Buchach Monastery

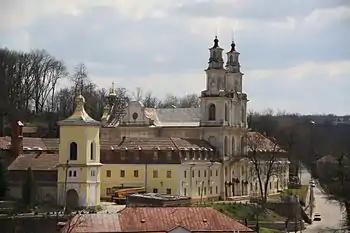
View of the monastery from Buchach city hall

The Buchach Monastery of the Exaltation of the Holy Cross of Basilian Fathers is a Basilian monastery in Buchach, Ternopil Oblast, Ukraine. For centuries, it has been one of the centers of the Ukrainian Greek Catholic Church in Western Ukraine. The monastery is situated near the Fedir hill in Buchach, 18 km southwest of Monastyryska and about 70 km south of Ternopil.